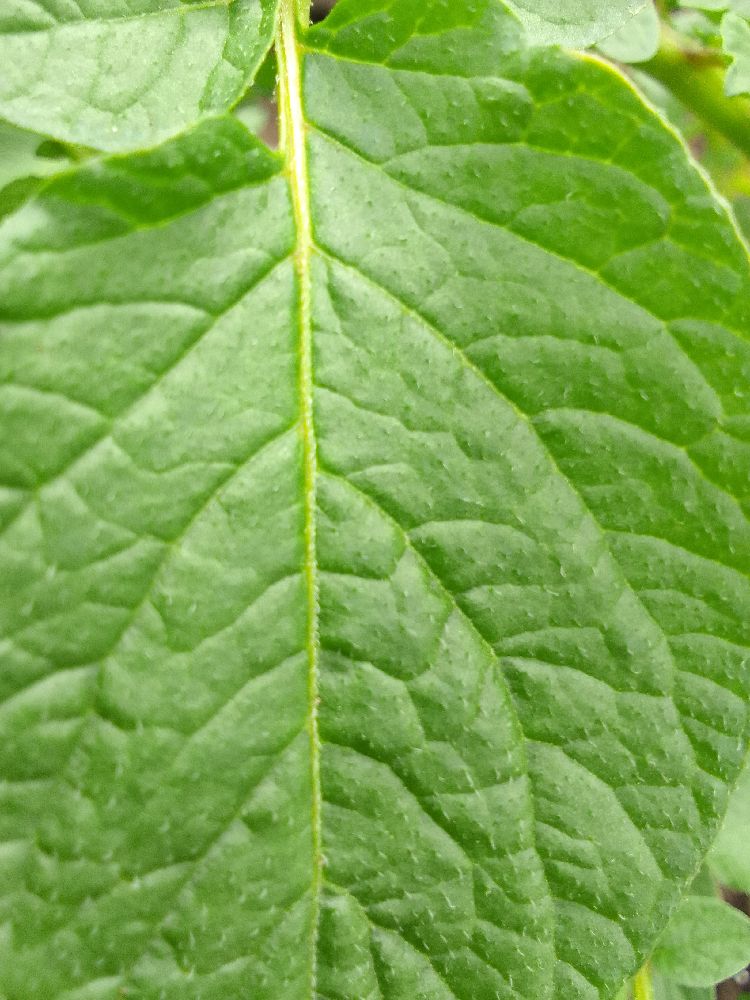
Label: Healthy